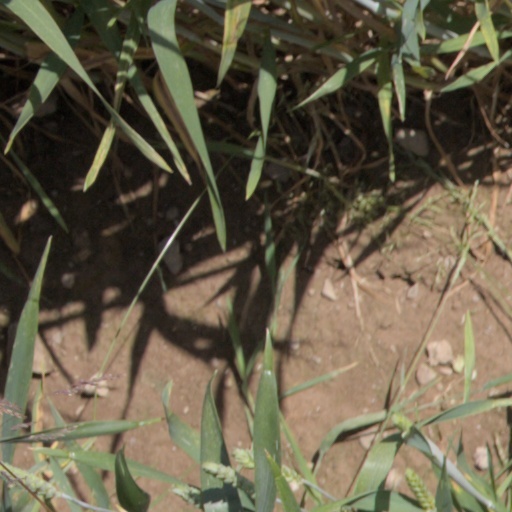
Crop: wheat